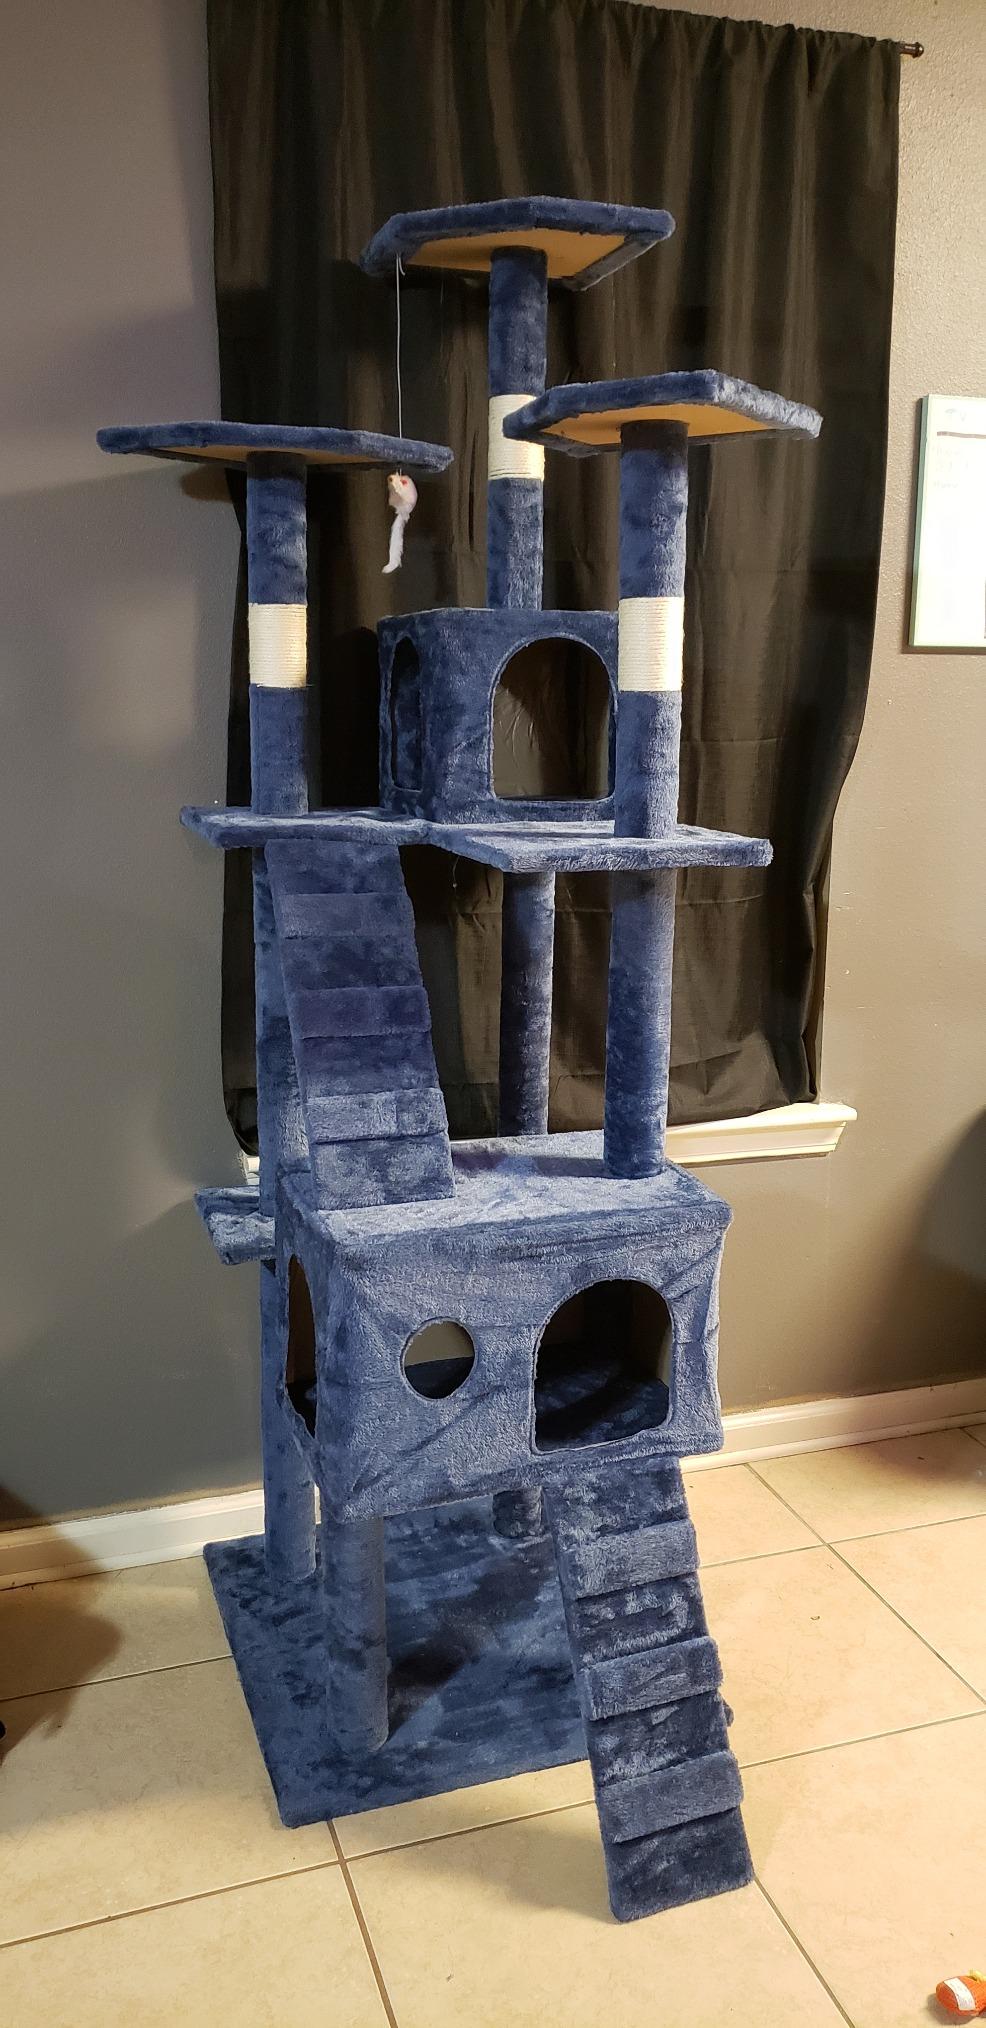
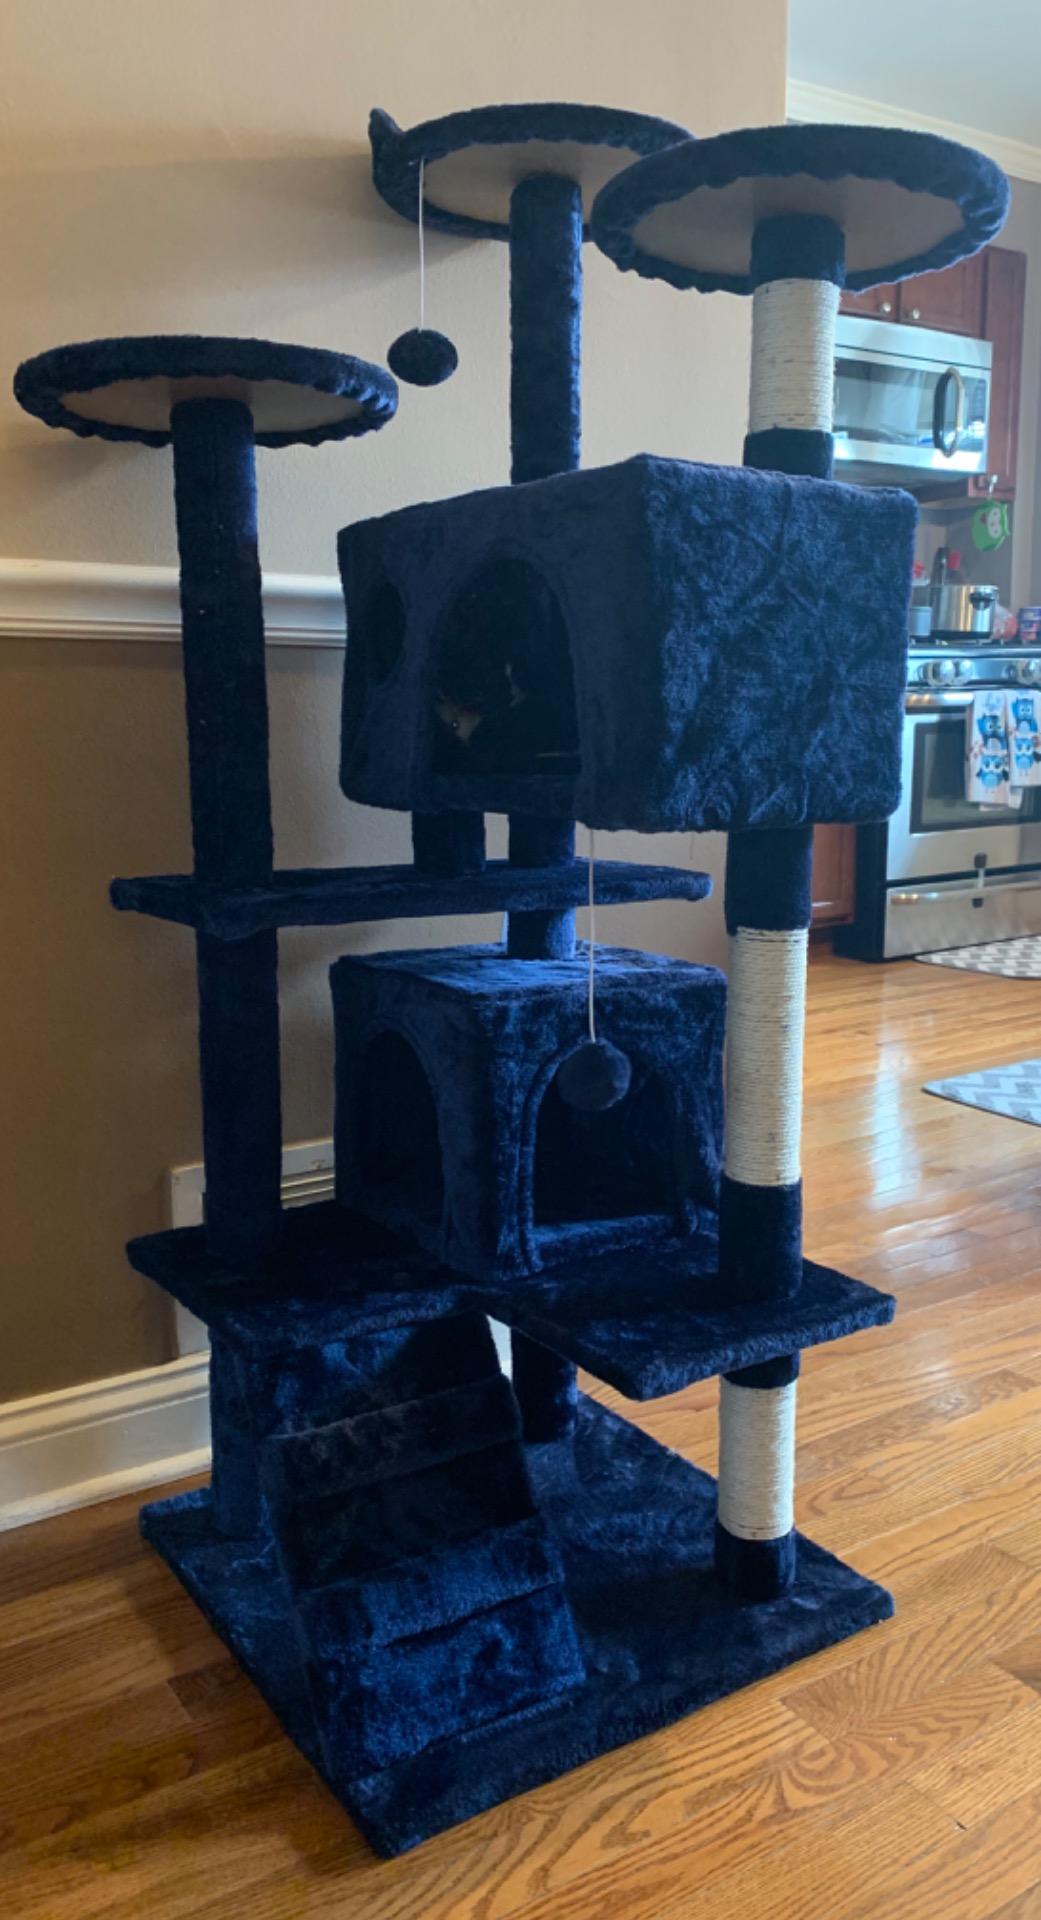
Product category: items_cat tree
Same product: no